List of castles in China

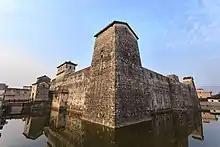
东南角

Fortified private residences built by wealthy landowning families can be found throughout China. Generally built to protect from threats of bandits or periods of civil unrests.